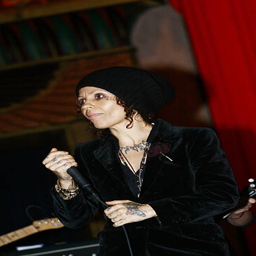
singer performs at the premiere held .